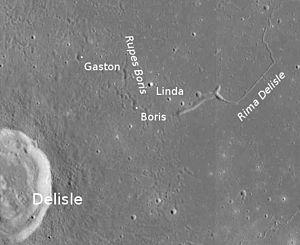
Le Rupes Boris est une falaise lunaire située au Nord-Ouest de la face visible de la Lune.
Boris est le nom d'un cratère d'impact sur la face visible de la Lune. Le nom fut officiellement adopté par l'Union astronomique internationale en 1979, en référence à Boris.
Delisle est un cratère d'impact lunaire situé sur de la face visible de la Lune à l'ouest de la Mare Imbrium. Il se situe à l'ouest du cratère Boris. Au nord s'élève la crête du Mons Delisle. Au Nord-Est s'étend une crevasse dénommée Rima Delisle. Le cratère Delisle a une forme légèrement polygonale. les rebords du cratère ne sont pas érodés. Les rebords du cratères sont entourés d'un terrain bosselé.
Linda est un petit cratère d'impact lunaire situé sur la face visible de la Lune. Il se situe juste à côté du Rupes Boris ainsi qu'au nord du cratère Boris. Il s'agit d'un tout petit cratère d'un kilomètre de diamètre seulement. À l'ouest, se trouvent les cratères Delisle et Gaston.